AMX-13

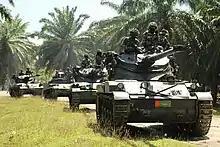
Indonesian AMX-13/75 Modèle 51 (SM1) in the lead of another two AMX-13 tanks and one AMX-VTT APC

The Indonesian Army received 175 AMX-13/75, 32 AMX-VCI (including 4 command variants and six ARV variants), and 10 AMX-13 PDP from France in 1960, which were delivered in 1960–1962. Indonesia then bought around 100 to 180 ex-Royal Netherlands Army AMX-VCI in 1976, which were modernized and delivered in 1977–1978. The last batch of AMX-13 family were bought in 1980–1981, when the Army acquired 130 second-hand but modernized AMX-13/105 from the Netherlands.